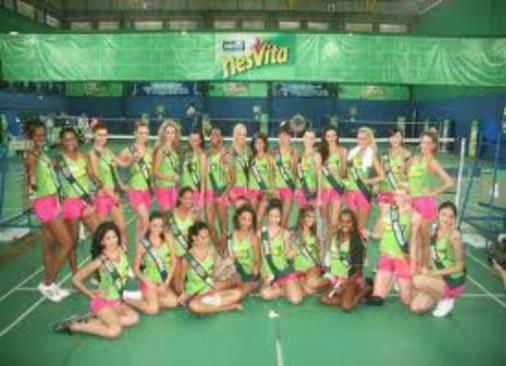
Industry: Food